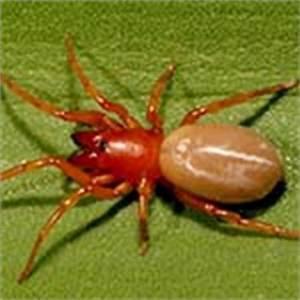
spider